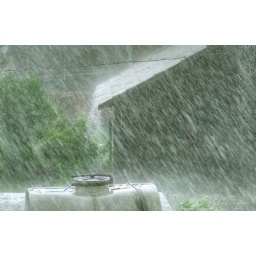
And the water level in the river is steadily rising